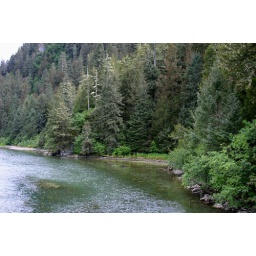
We caught lots of silver salmon in this river.